Arsine

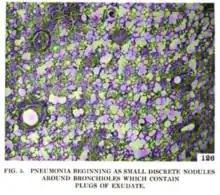
Pneumonia forming

It is classified as an extremely hazardous substance in the United States as defined in Section 302 of the U.S. Emergency Planning and Community Right-to-Know Act (42 U.S.C. 11002), and is subject to strict reporting requirements by facilities which produce, store, or use it in significant quantities.